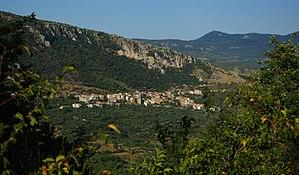
Ottati est une commune italienne de la province de Salerne dans la région Campanie en Italie.